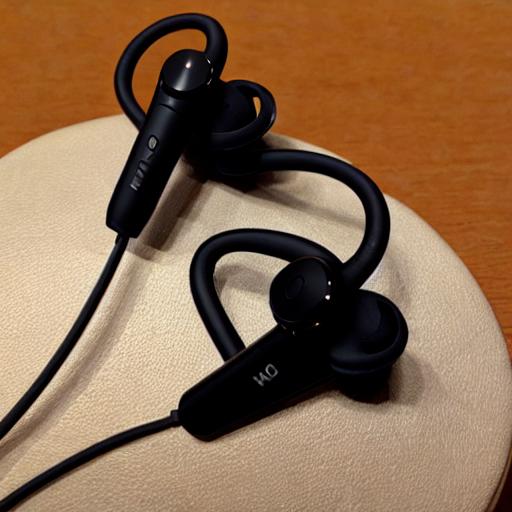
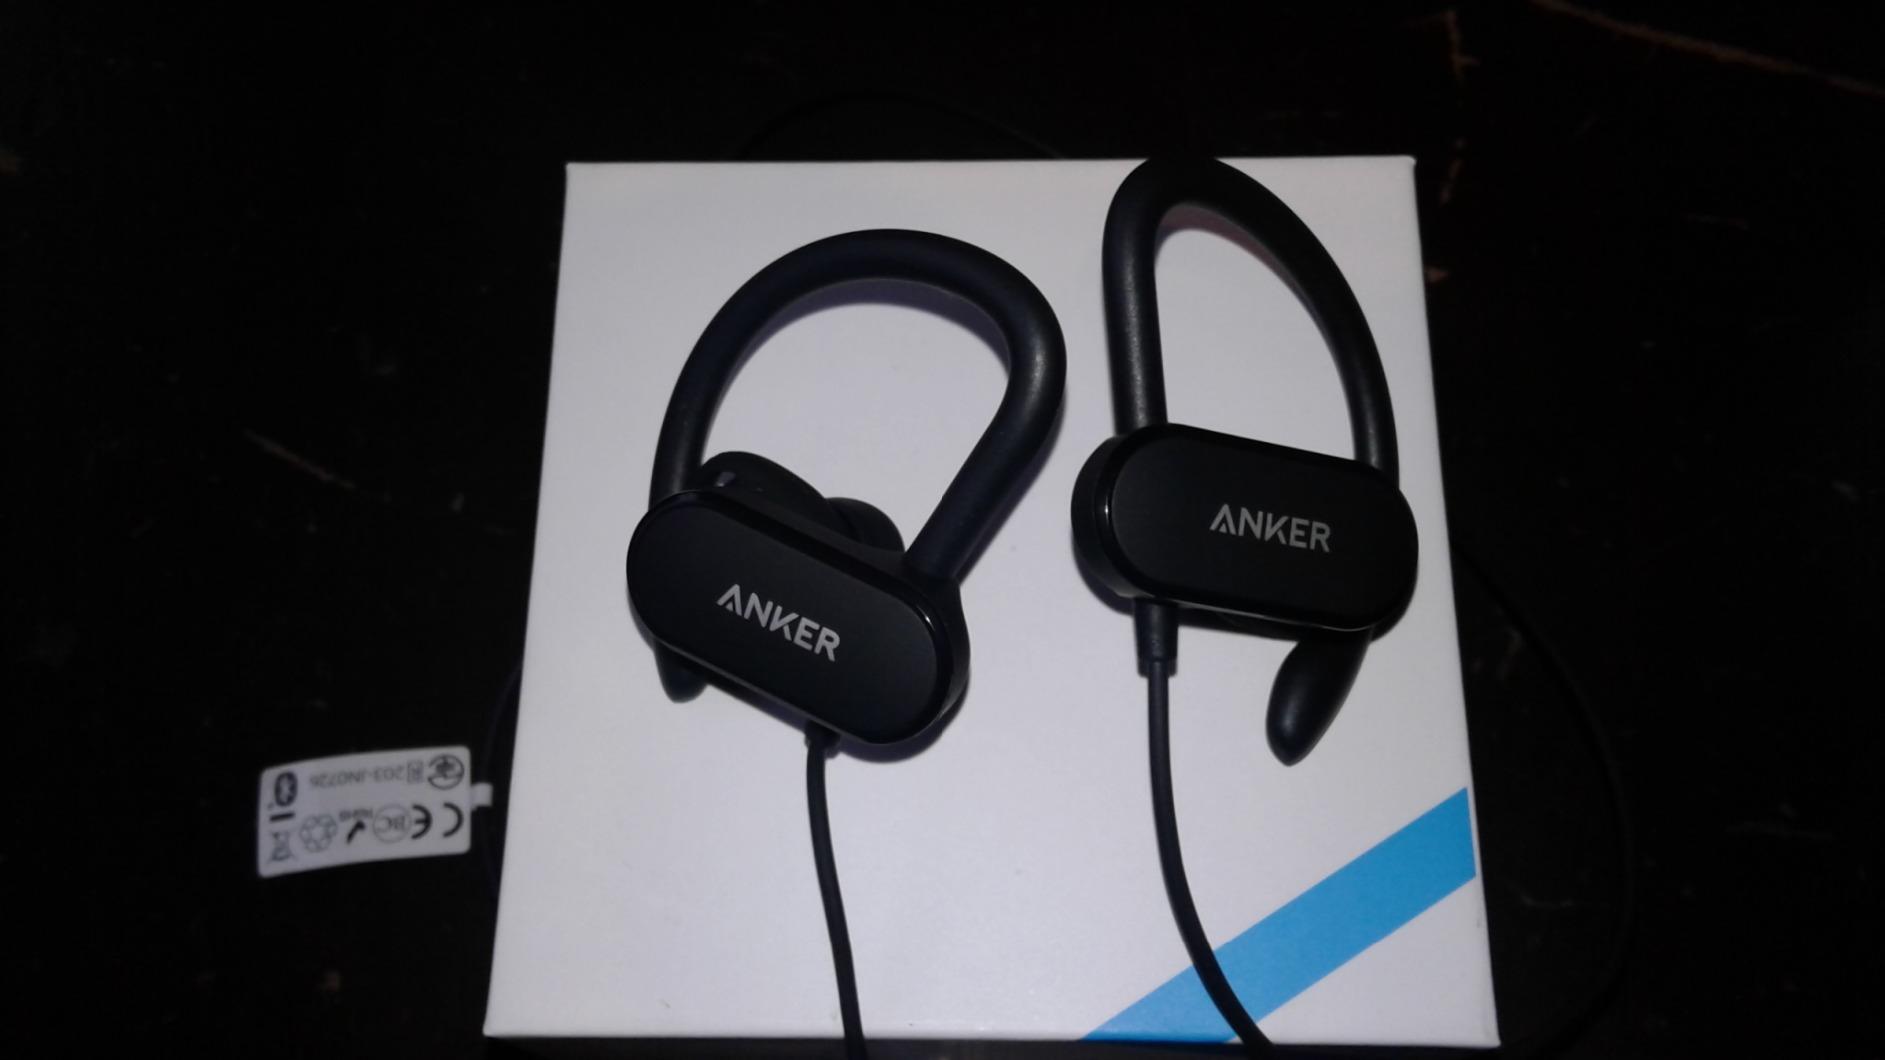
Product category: headphones
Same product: no